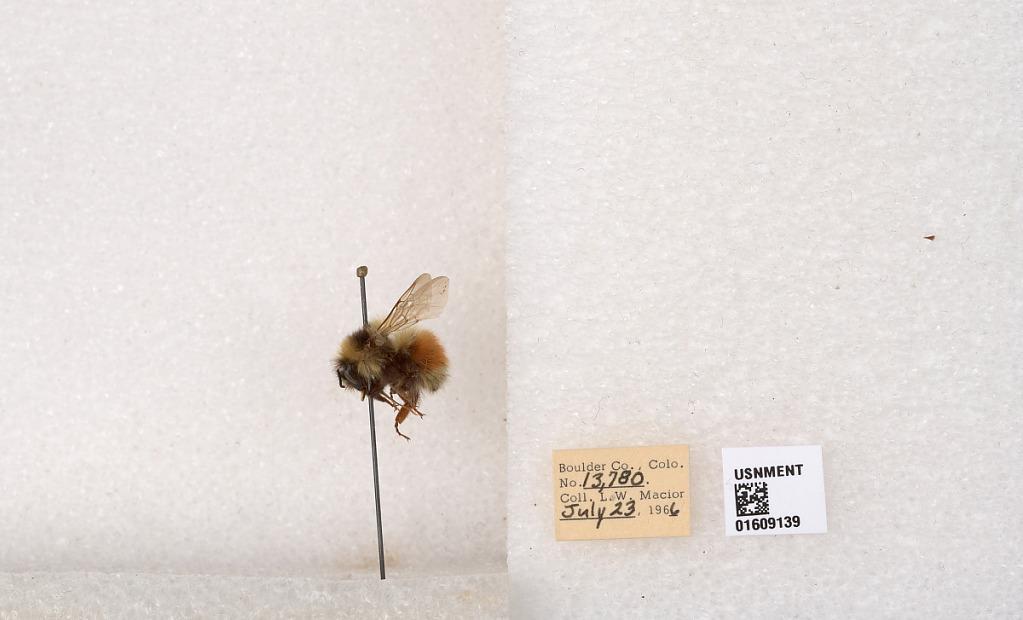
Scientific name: Bombus (Pyrobombus) sylvicola Kirby
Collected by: L. Macior
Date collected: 1966-7-23
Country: United States
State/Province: Colorado
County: Boulder
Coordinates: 40.0263, -105.3